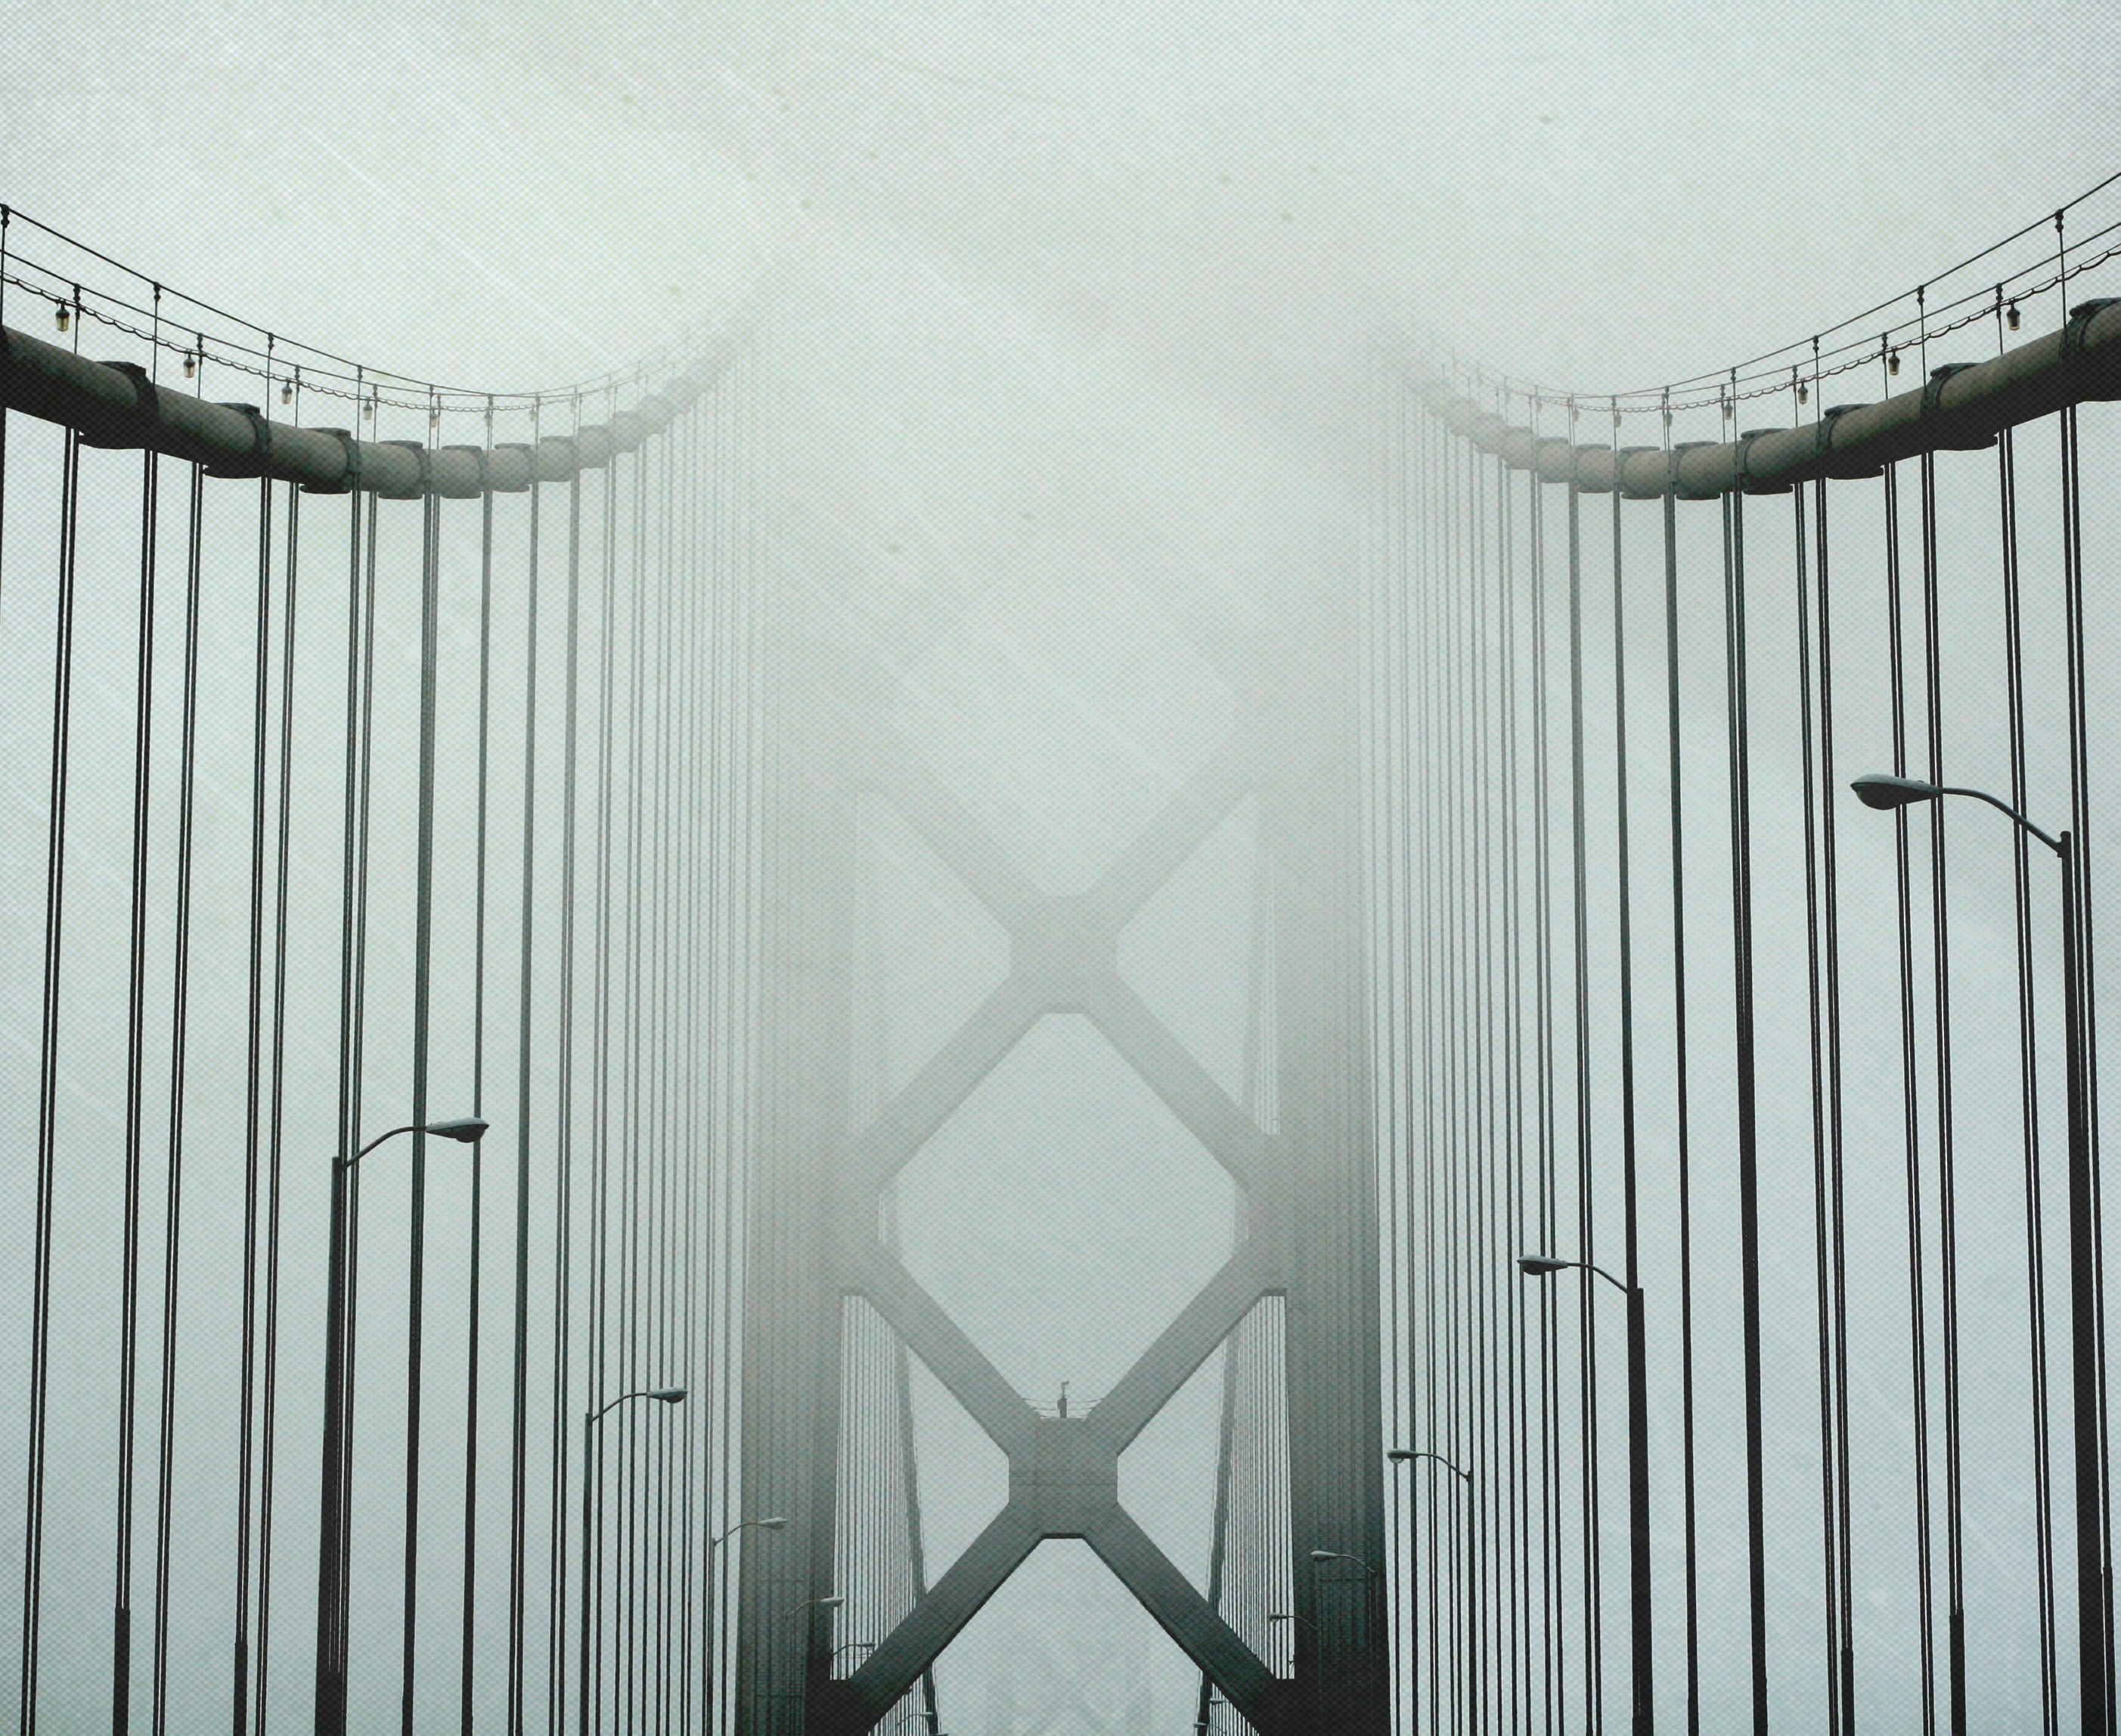
sky, architecture, grey, atmospheric phenomenon, line, fog, wood, technology, symmetry, calm, monochrome, monochrome photography, composite material, pattern, cemetery, metal, mist, art, nonbuilding structure, steel, wire, slope, font, cloud, haze, plant, rectangle, landscape, visual arts, tree, urban design, still life photography